George Butterworth

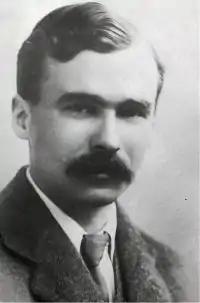
George Butterworth,

George Sainton Kaye Butterworth, MC (12 July 18855 August 1916) was an English composer who was best known for the orchestral idyll "The Banks of Green Willow" and his song settings of A. E. Housman's poems from "A Shropshire Lad". He was awarded the Military Cross for his gallantry during the fighting at Pozières in the First World War, and died in the Battle of the Somme.